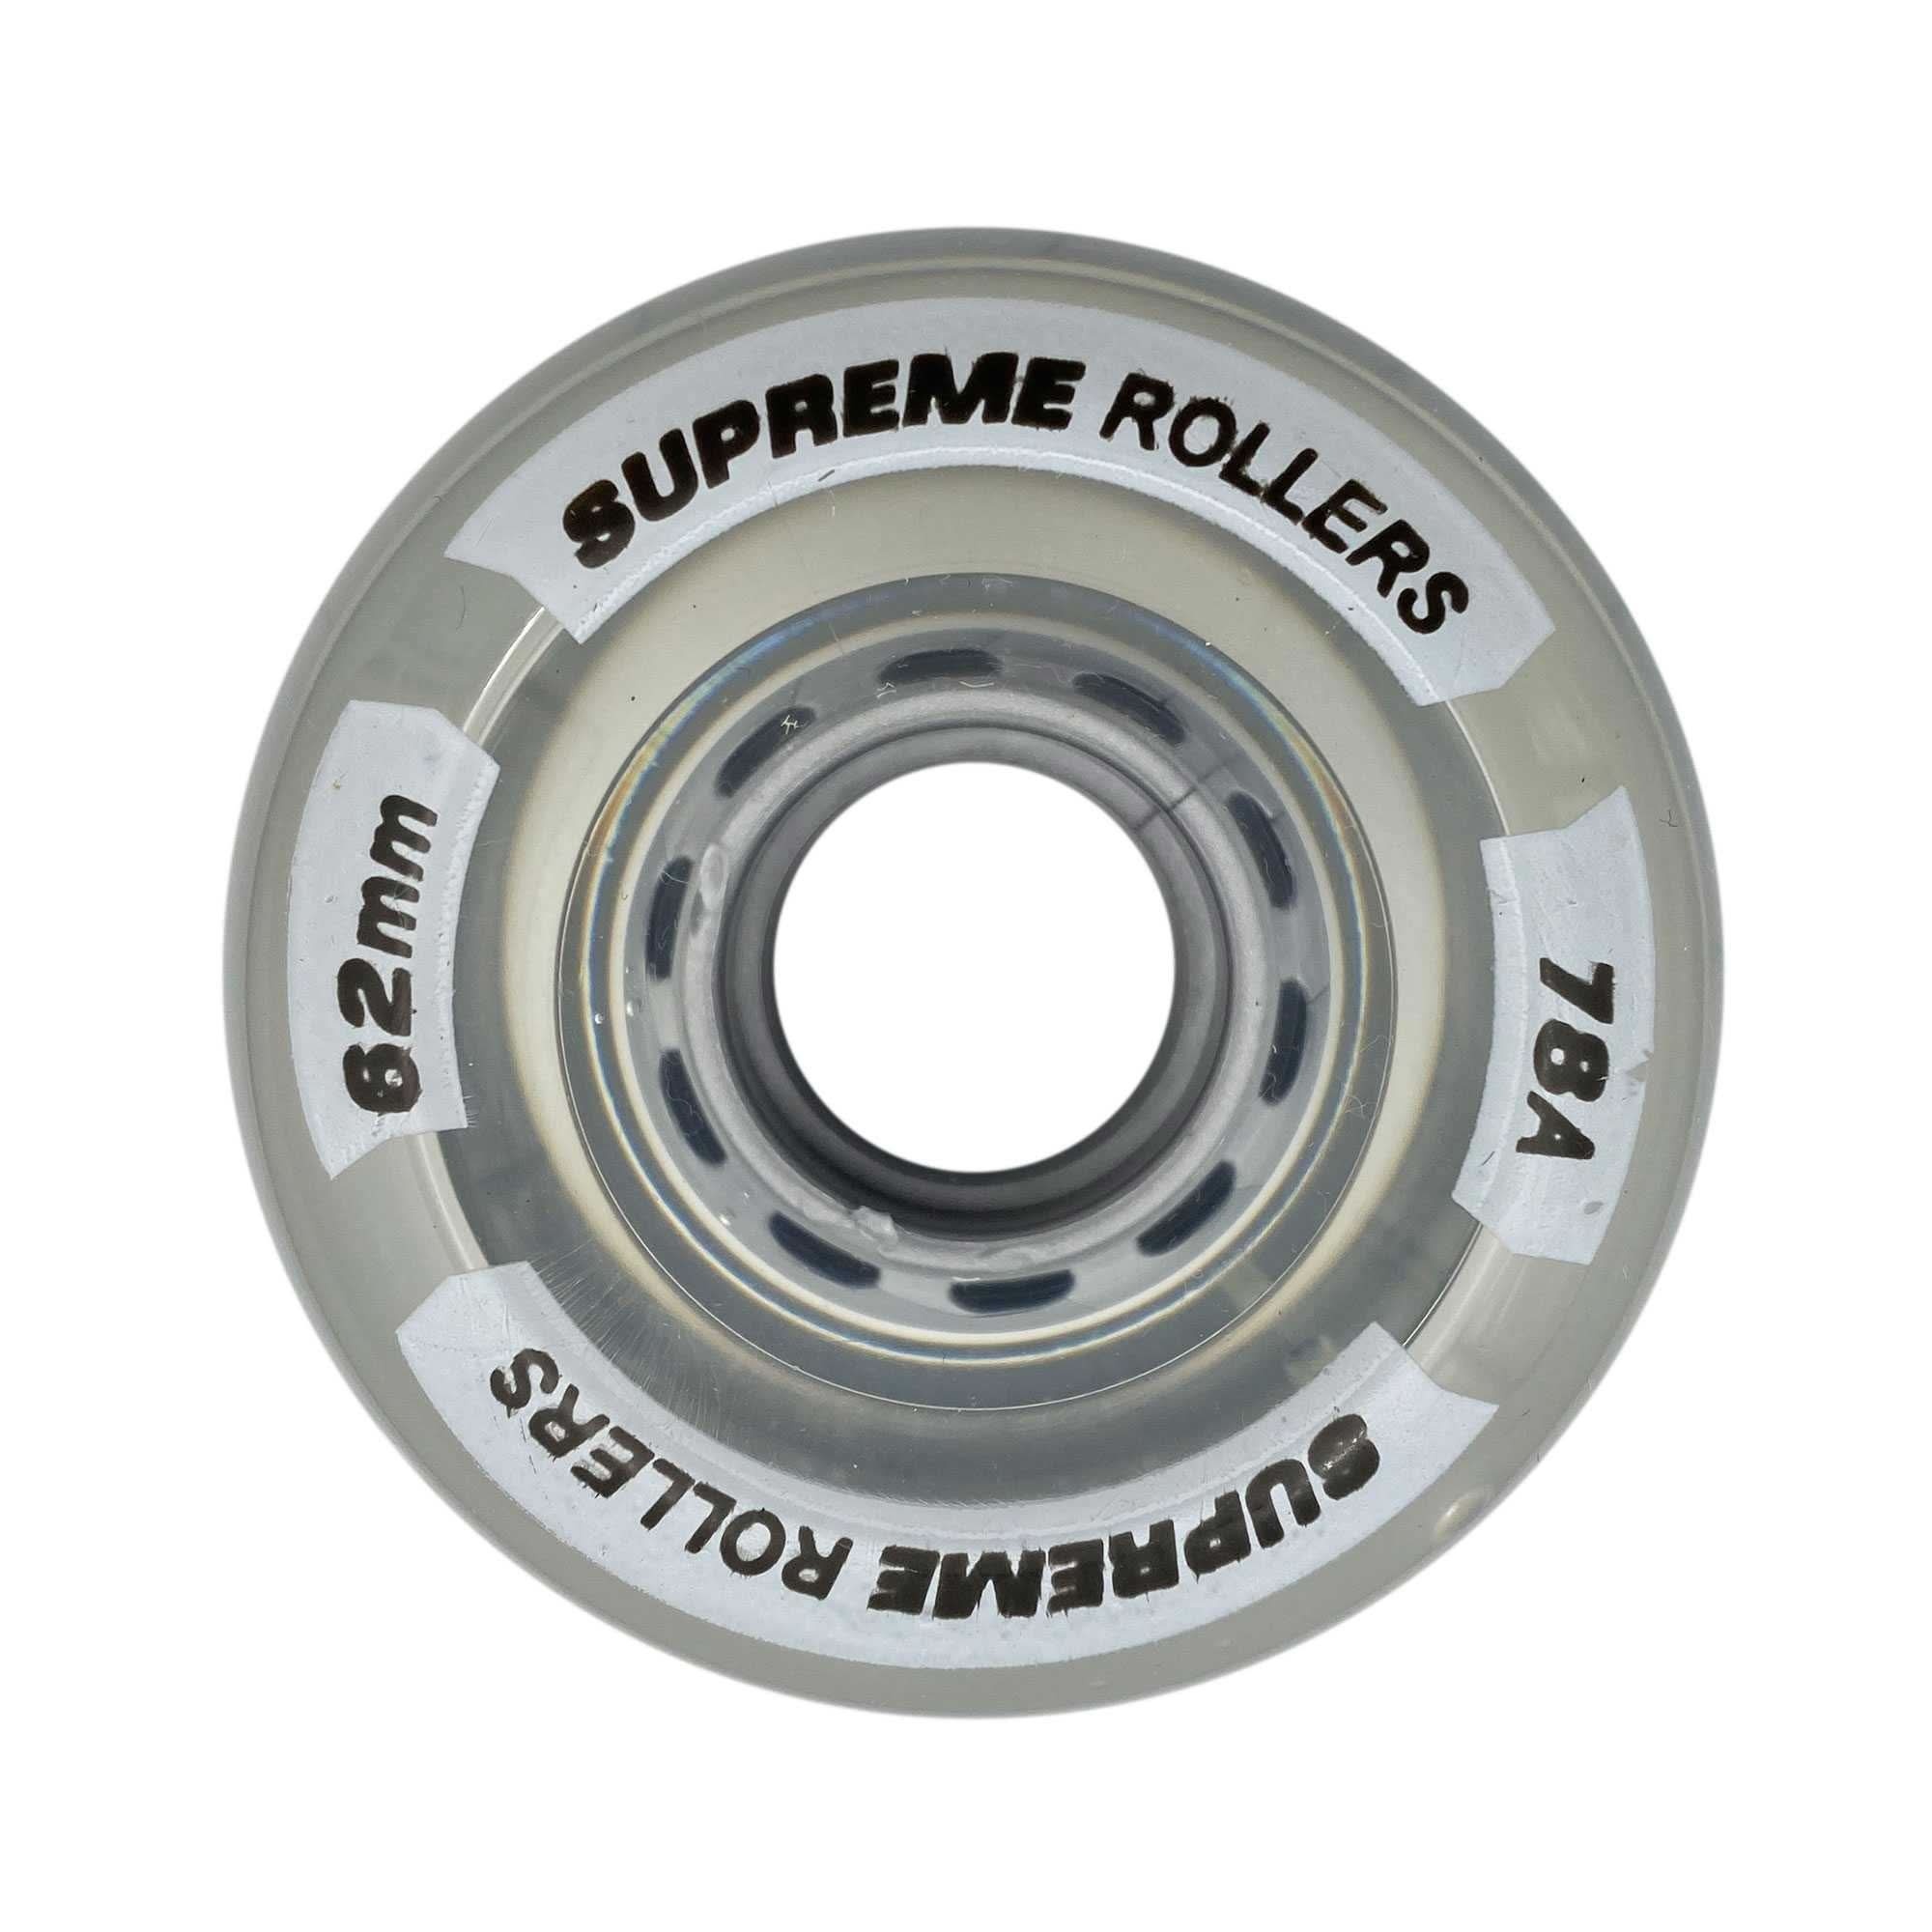
Supreme Rollers Side By Side Hjul 62mm/78A Klar 4-Pak 62mm
Oplev den ultimative rulleskøjteoplevelse med Supreme Rollers Side By Side Hjul 62mm/78A Klar 4-Pak. Disse kvalitetsrullehjul er designet til at give dig en jævn og stabil kørsel, uanset om du er nybegynder eller erfaren skater. Med en diameter på 62mm og en hårdhed på 78A sikrer de optimal greb og kontrol på forskellige overflader. Perfekte som tilbehør til dine rulleskøjter, disse hjul er både holdbare og stilfulde. Køb dem nu til en billig pris på udsalg og opgrader din skøjteoplevelse uden at sprænge budgettet. Supreme Rollers er kendt for deres kvalitet, og disse hjul er ingen undtagelse. Gør en god handel i dag! Supreme Rollers Side By Side Hjul 62mm/78A Klar 4-Pak 62mm - Udsalg på Supreme Rollers Side By Side Hjul 62mm/78A Klar 4-Pak 62mm - Stort online udvalg i Supreme Rollers - Meget billig fragt og hurtig levering: 1 - 2 hverdage - Varenummer: JUCO-203302-PUR og barcode / Ean: '5711697007184 på lager - Udsalg på Tilbehør til rulleskøjter Spar op til 57% - Over 1124 kendte brands på udsalg - Tilbehør til rulleskøjter - Vi tilbyder hurtig forsendelse og konkurrencedygtige fragtpriser Bløde side by side hjul til udendørsbrug. Hjuldiameter er 62 mm og hjulets hårdhed er 78A Lejer og spacer købes separat Prisen er for 4 stk. Se også alle de andre lækre produkter under servering her Udover det, kan du også udforske vores brede udvalg af andre smagfulde produkter under Elkedler her
Brand: Supreme Rollers
Category: Sporting Goods > Outdoor Recreation > Inline & Roller Skating > Roller Skate Parts > Roller Skate Wheels